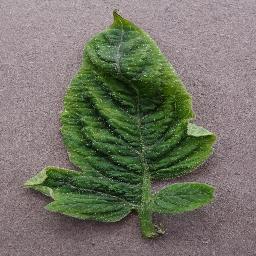
Label: Tomato___Tomato_Yellow_Leaf_Curl_Virus